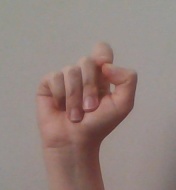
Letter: fa